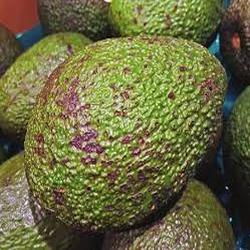
Label: Avocado